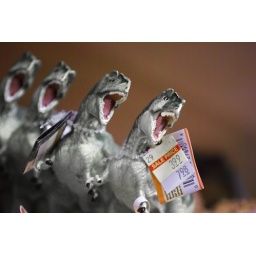
Wall DrugWall, SDTo achieve the color effect, I simply dropped the saturation of the yellow and green channels in Aperture.